Molana Abbey

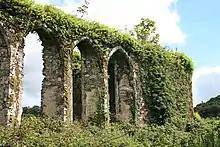
Pointed Windows on the north side of the choir, constructed in the 13th century early English style

Not much is known about the buildings from the early Christian era. In general it can be assumed that in Ireland at the time, the nearest building materials were used. The name of the island would suggest that oak trees were widely available locally so the early monastery was probably constructed of this. Only later, but well before Anglo-Norman invasion in the 12th century, were churches being widely constructed using stone. The nave of the monasteries church dates back to this time just before the invasion and is 17.07m in length and 7.47m in width. It is typical for this time period of construction, the preferred method was the use of fairly large stones if possible, which were carefully selected and arranged so that a relatively high degree of accuracy was achieved.